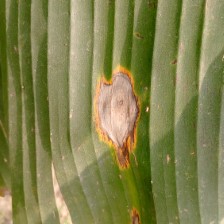
Label: cordana